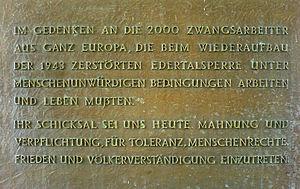
Le barrage de l’Edertal et son lac de retenue, l’Edersee, forme le second plus grand lac de retenue en superficie et la troisième plus grosse retenue de barrage d’Allemagne. Cet ouvrage d'art, d'une hauteur de 48 m, est aménagé sur l’Eder, un affluent de la Fulda, à proximité de la ville de Waldeck dans l’arrondissement de Waldeck-Frankenberg.